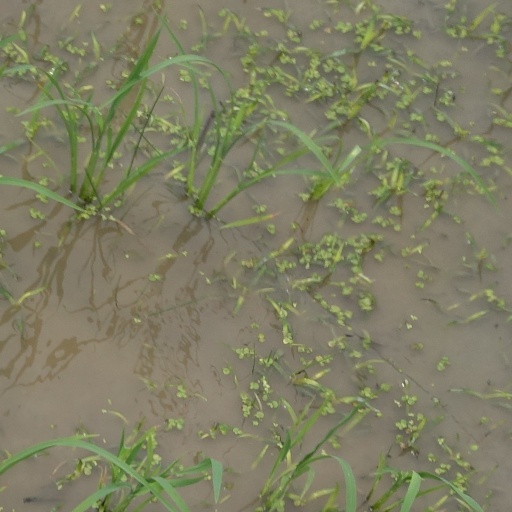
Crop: rice